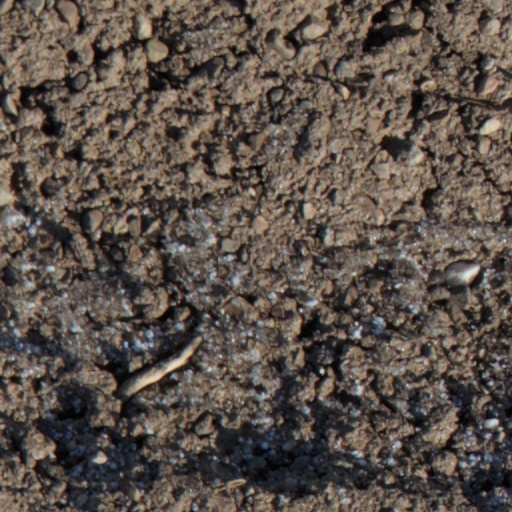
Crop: wheat